Tulul adh-Dhahab

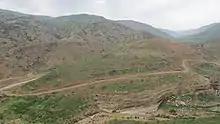
The eastern mound, Tell edh-Dhahab esh-Sharqi

The double hills (hence the plural 'Tulūl', proper: dual 'Tellan' rather than the singular 'Tell') are situated in the Zarqa River valley at the opening of the southern Wadi Hajjaj. The two twin-like hills, both of them bearing ruins, are both approximately 120m above the riverbed and forcing the Zarqa River on a winding course around them. The western and larger of the twin tells (Tell edh-Dhahab al-Gharbi) is located on the north side of the U-shaped meander of the Zarqa River. The eastern mound (Tell edh-Dhahab esh-Sharqi) is a lot smaller.